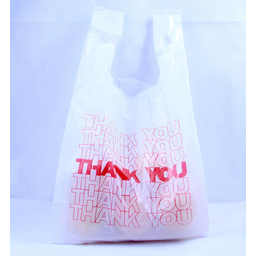
Label: plasticbags